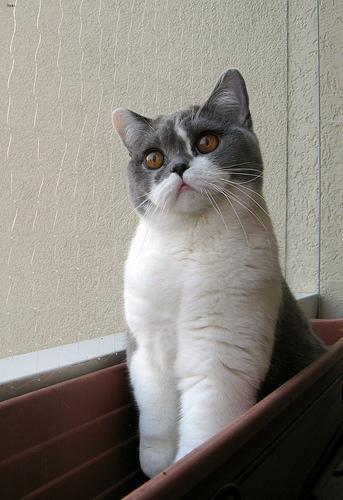
British Shorthair